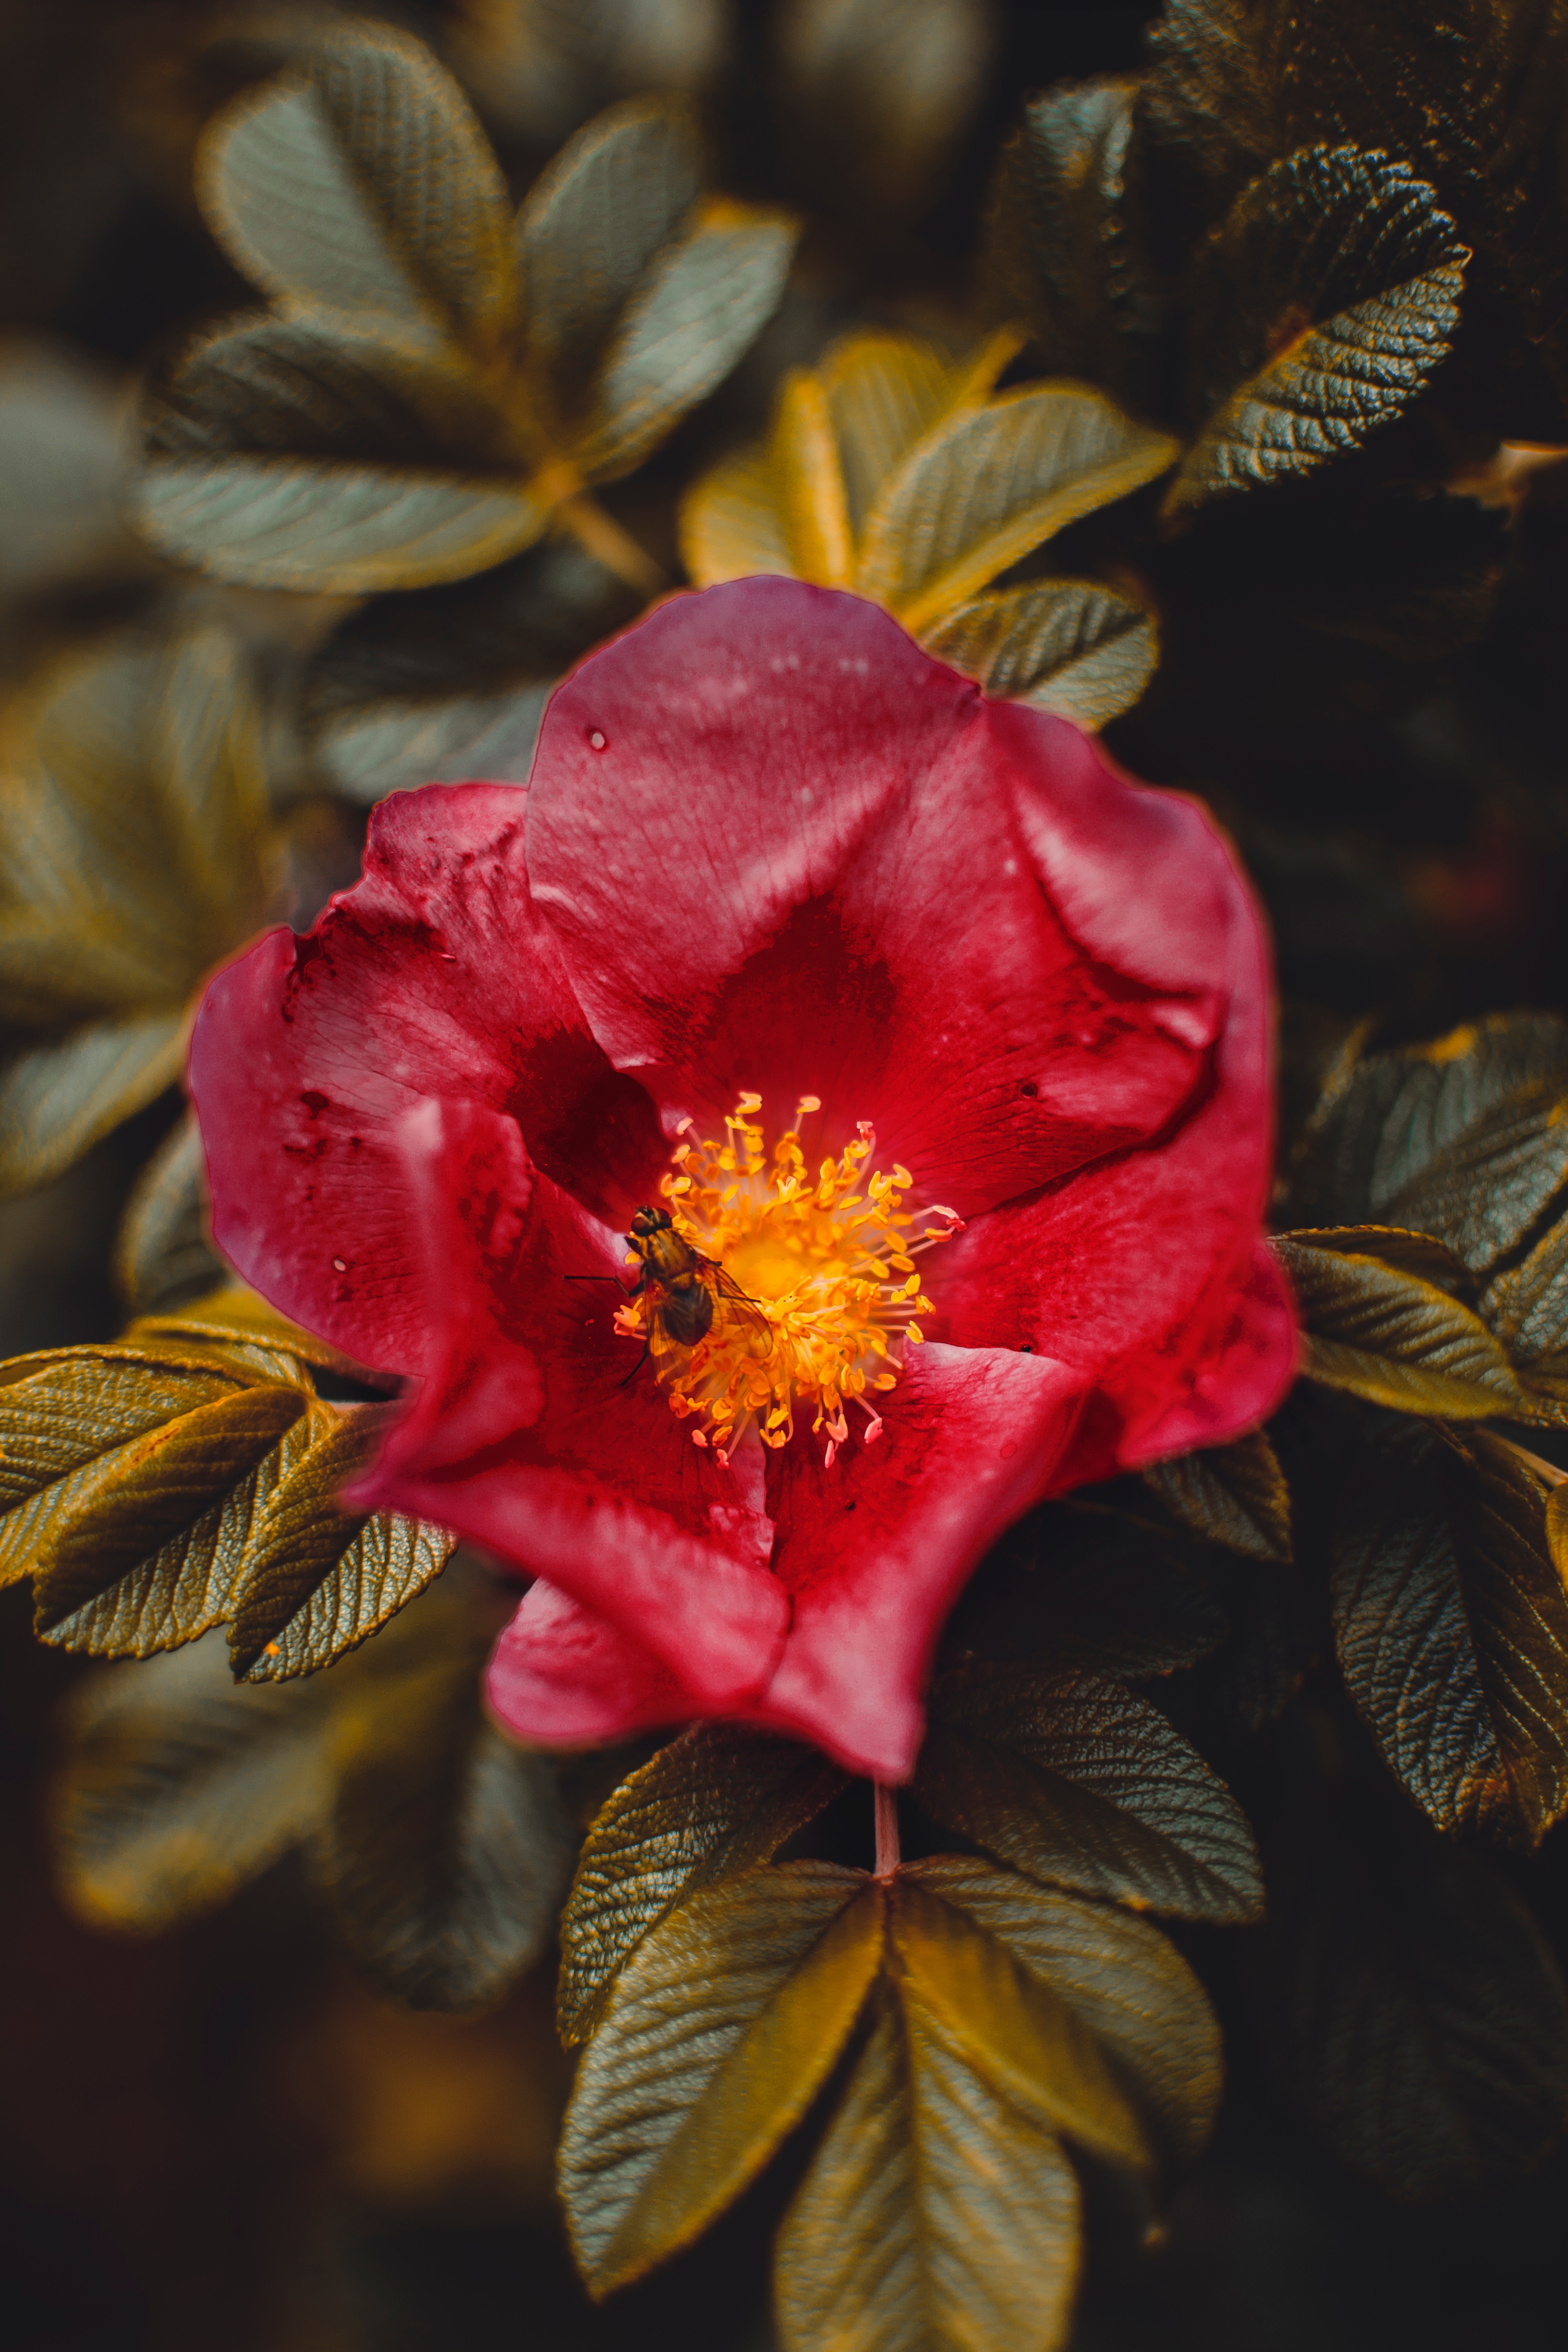
flower, flowering plant, petal, plant, red, botany, rose family, spring, rose, still life, theaceae, camellia sasanqua, rosa gallica, rose order, camellia, annual plant, still life photography, wildflower